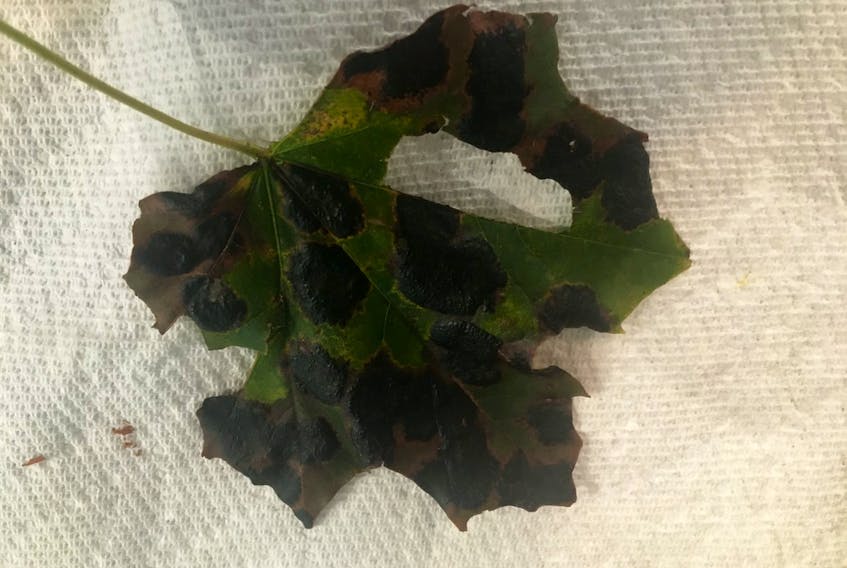
Plant: Maple
Disease: maple tar spot